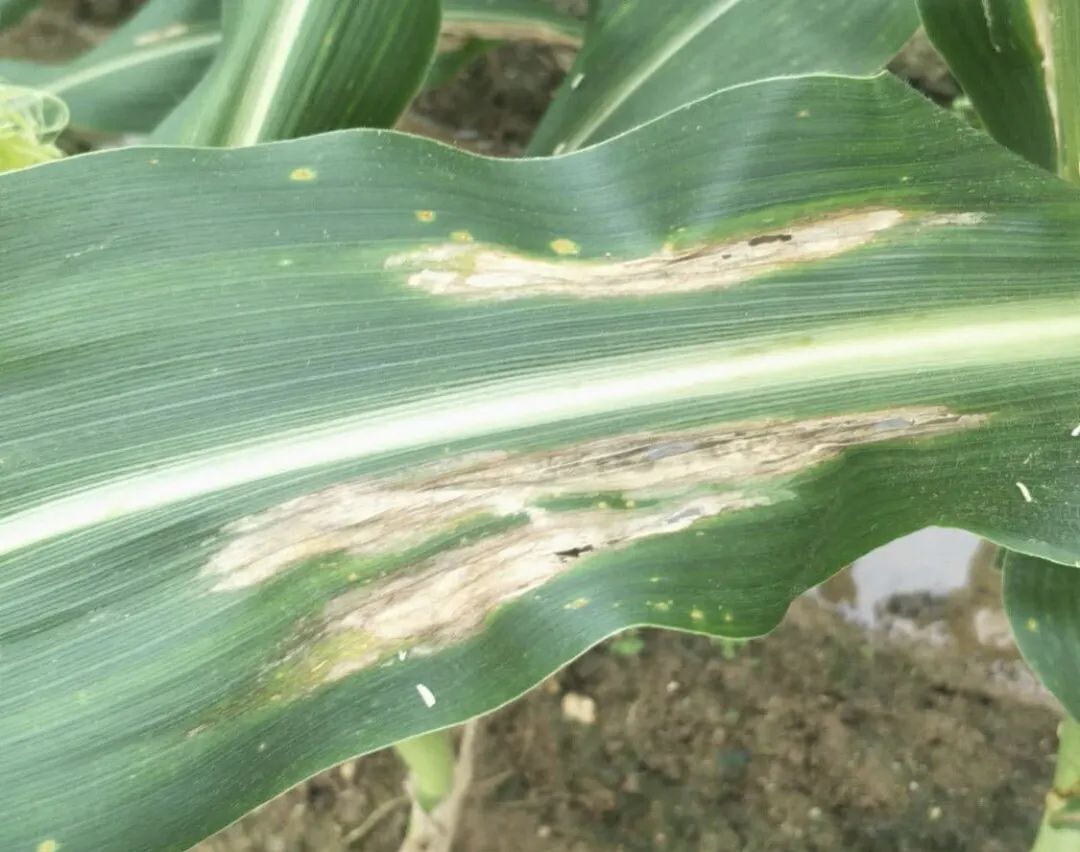
Plant: Corn
Disease: corn northern leaf blight